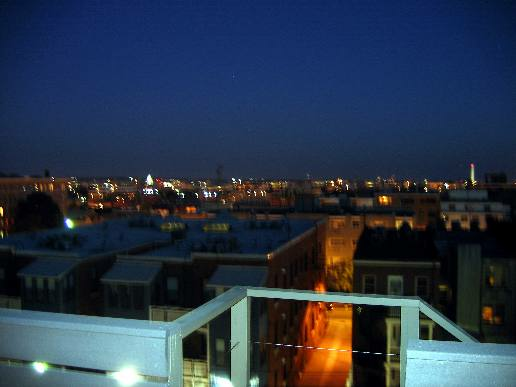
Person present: No